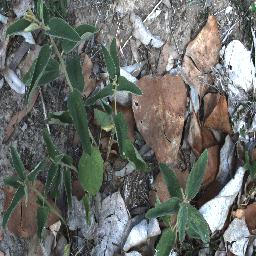
Label: negative